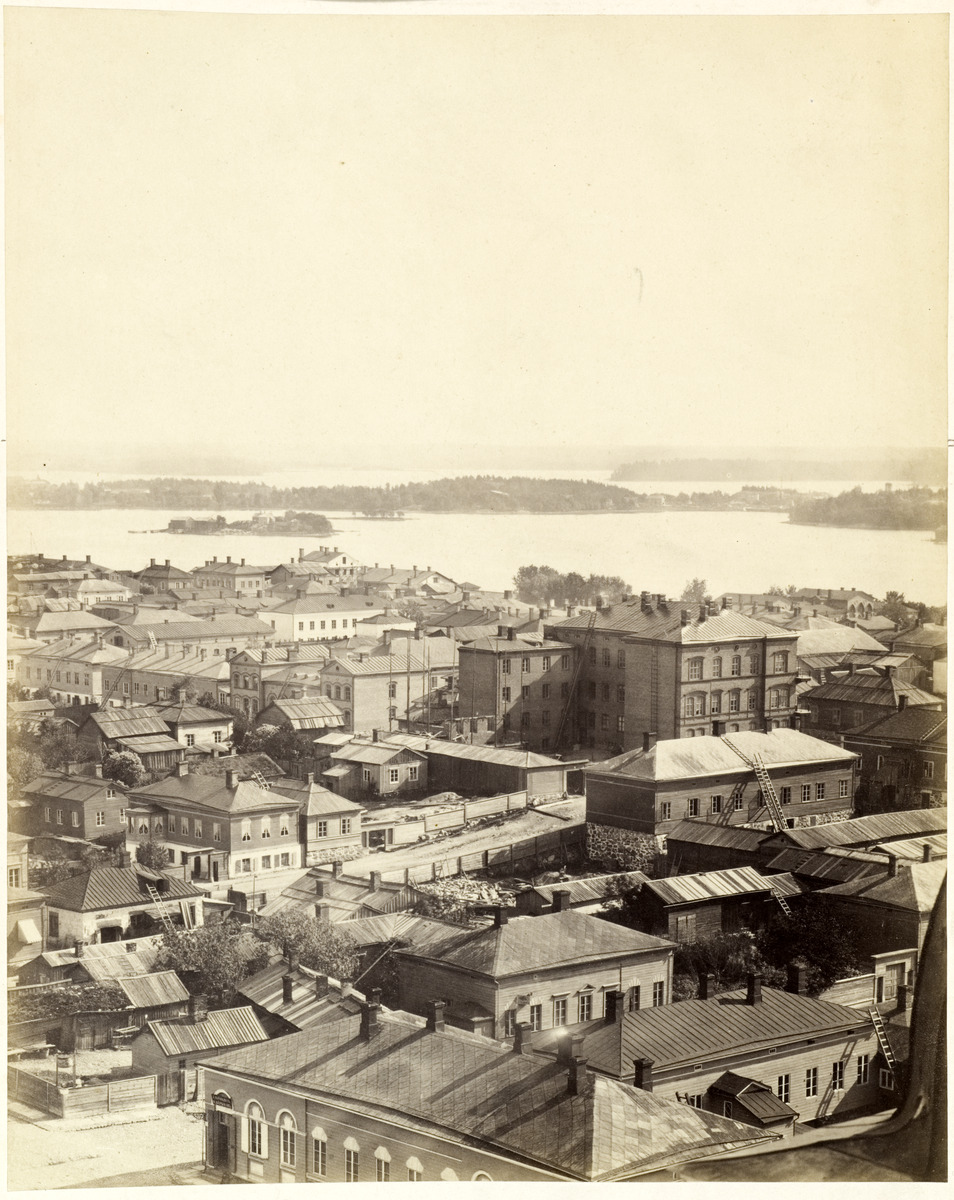
Panoraama Nikolainkirkon tornista koilliseen, kuva 14
sisällön kuvaus: Panoraama Nikolainkirkon tornista koilliseen, kuva 14. Etualalla Nikolainkadun ja Rauhankadun risteys. mustavalkoinen
Kuvaaja: Hoffers, Eugen, valokuvaaja
Ajankohta: kuvausaika 1866
Paikka: Suomi, Uusimaa, Helsinki, Kruununhaka Helsinki
Aiheet: kadut, tiilirakennukset, puurakennukset, saaret, merivesi, laivat purjelaivat